Euroregion Elbe/Labe

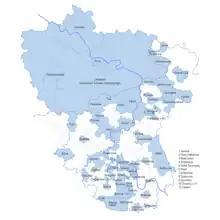
Map of members of Euroregion Elbe/Labe (2021)

The Czech "Dobrovolní svazek obce Euroregion Labe" unites 66 municipalities from the Ústecký kraj (Ústí nad Labem Region). The seat of the association of municipalities is in Ústí n.L.